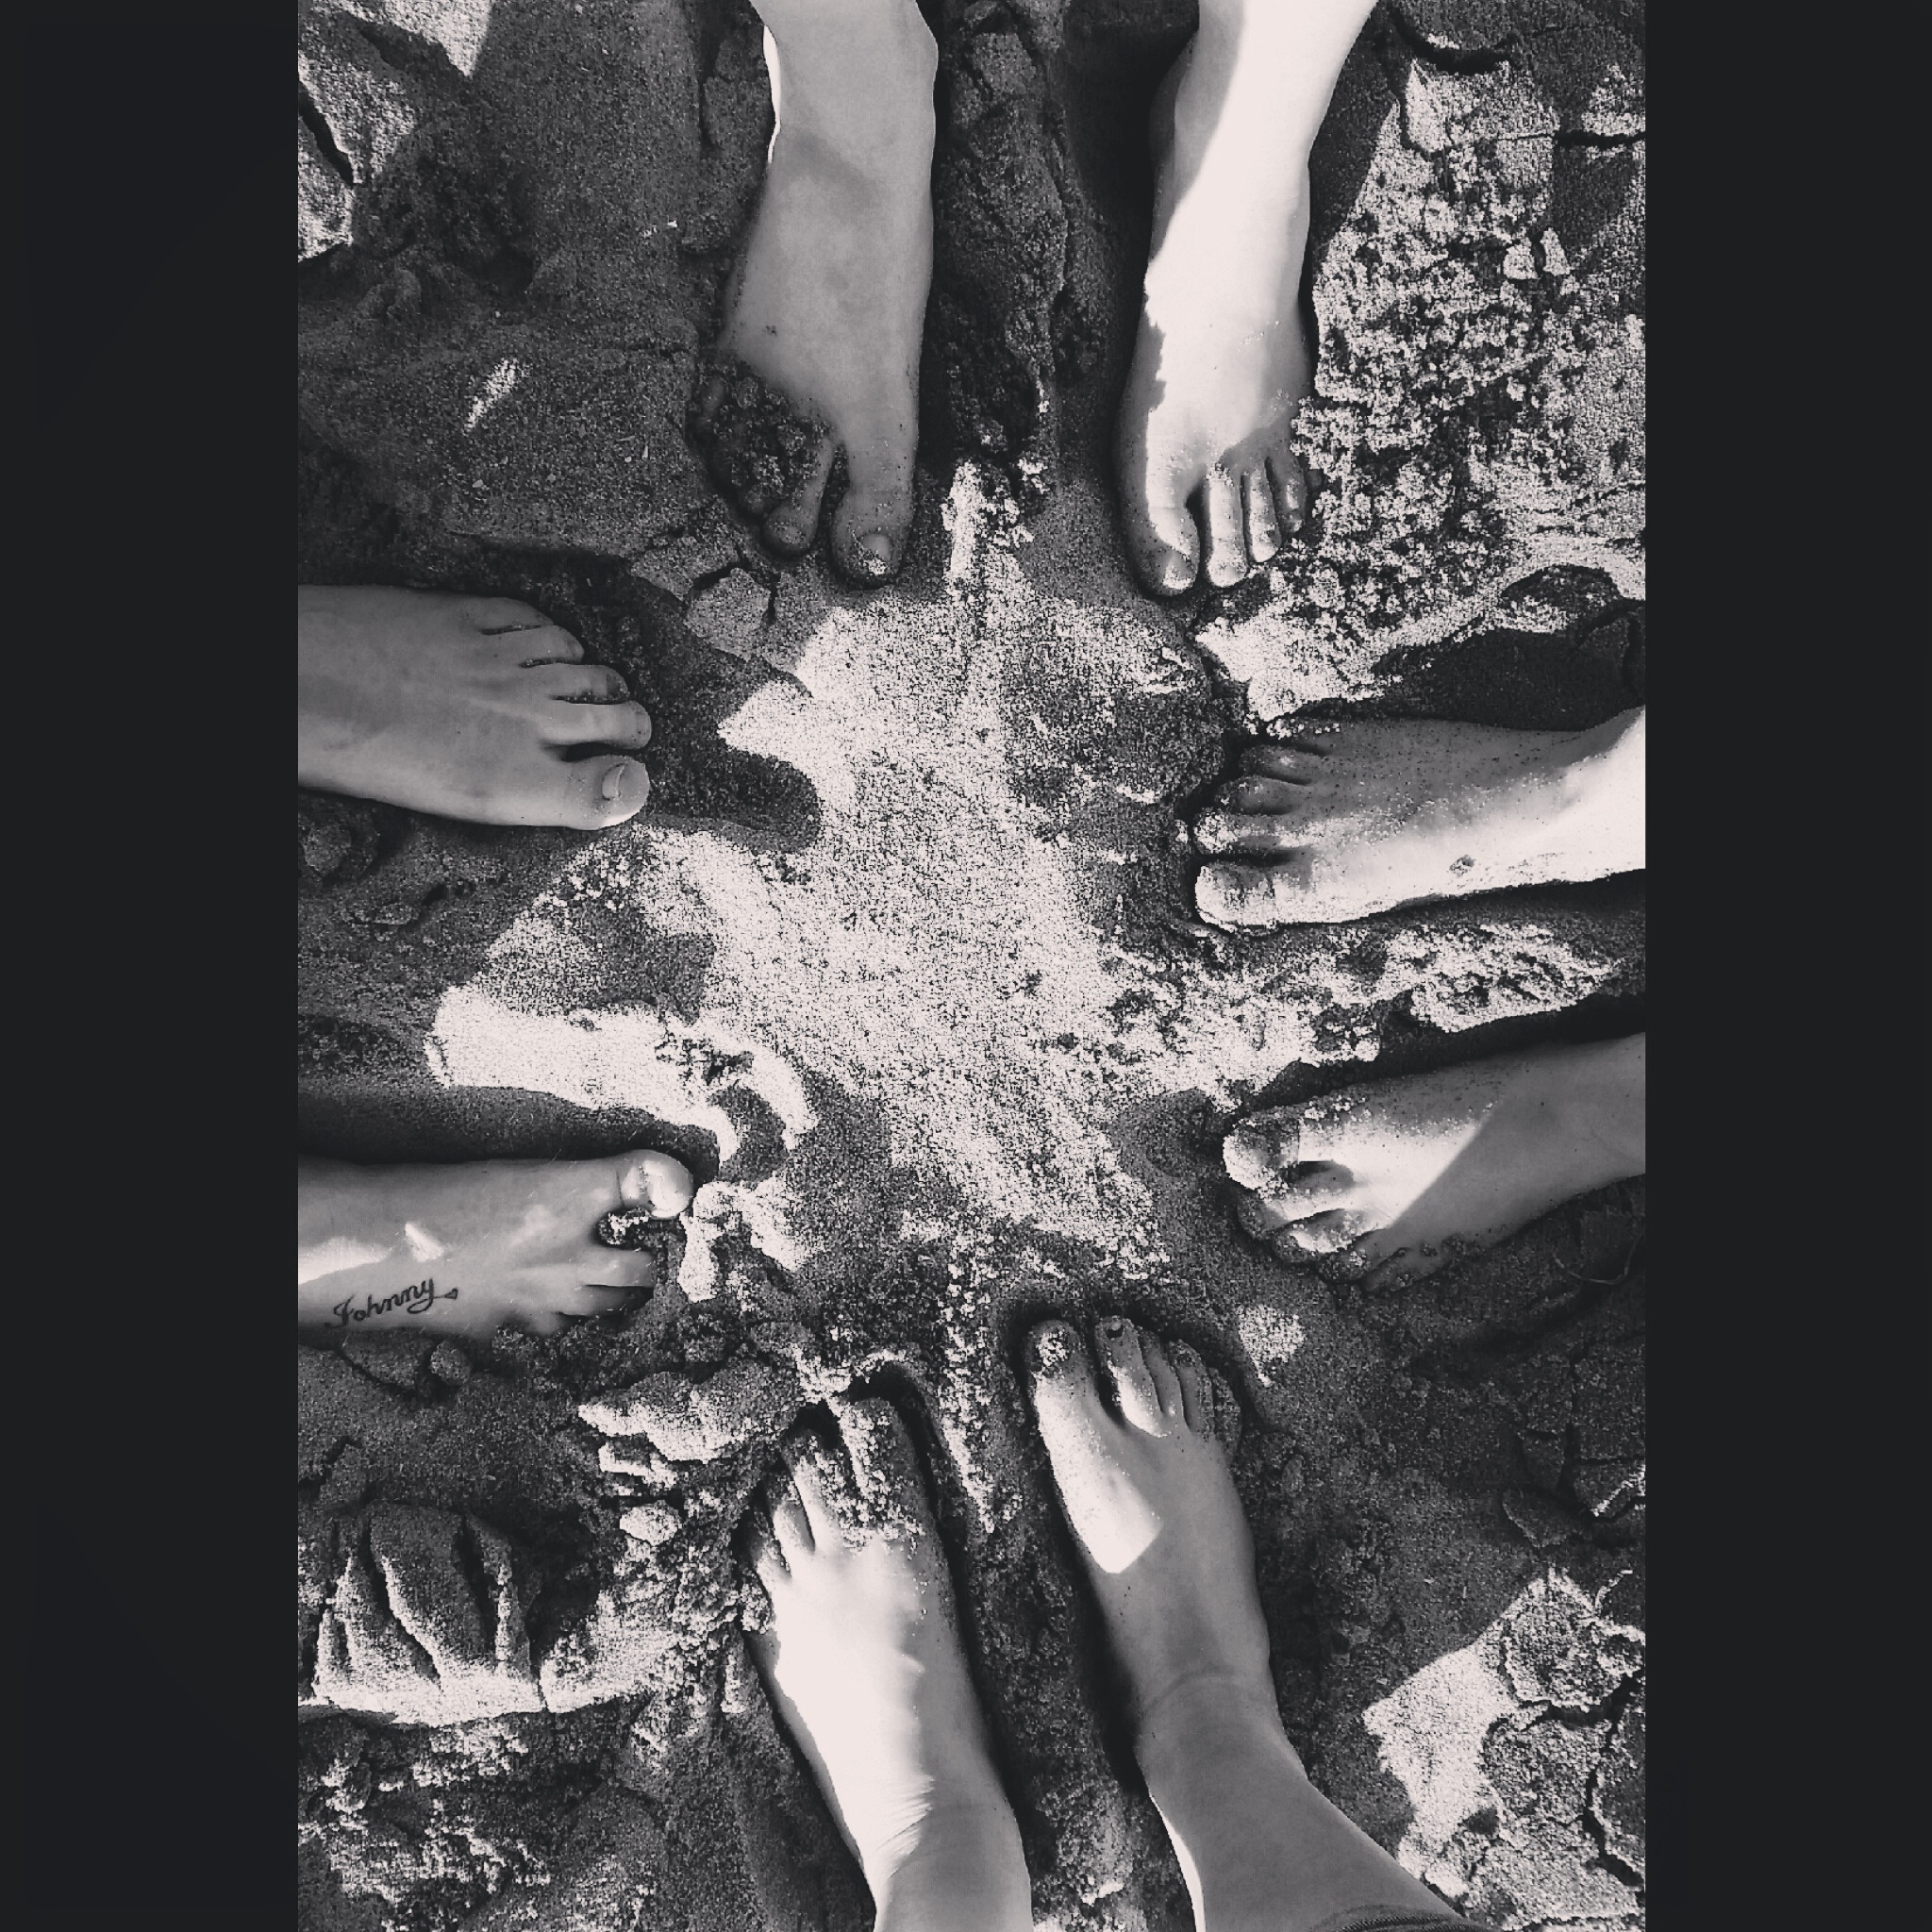
hand, beach, sea, sand, black and white, white, photography, warm, feet, travel, leg, relax, foot, black, monochrome, tourism, human body, happy, photograph, aberdeen, scotland, image, sense, monochrome photography